Barbara Tate

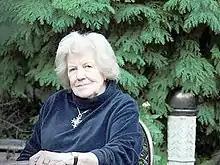
Barbara Tate in 2009

Barbara Tate (2 June 1927 – 12 November 2009) was a British artist and writer, perhaps best known for her bestselling book "West End Girls", which was published shortly after her death.